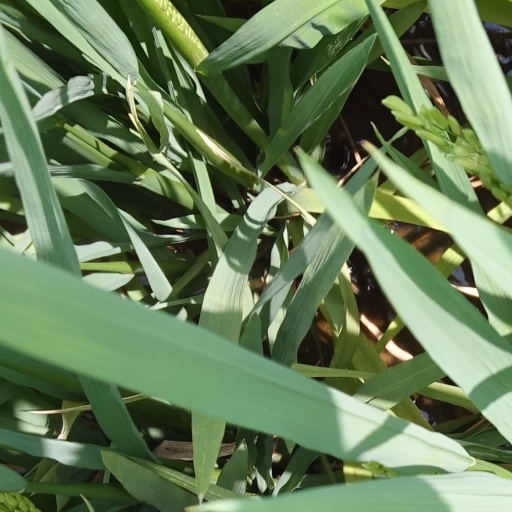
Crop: rice